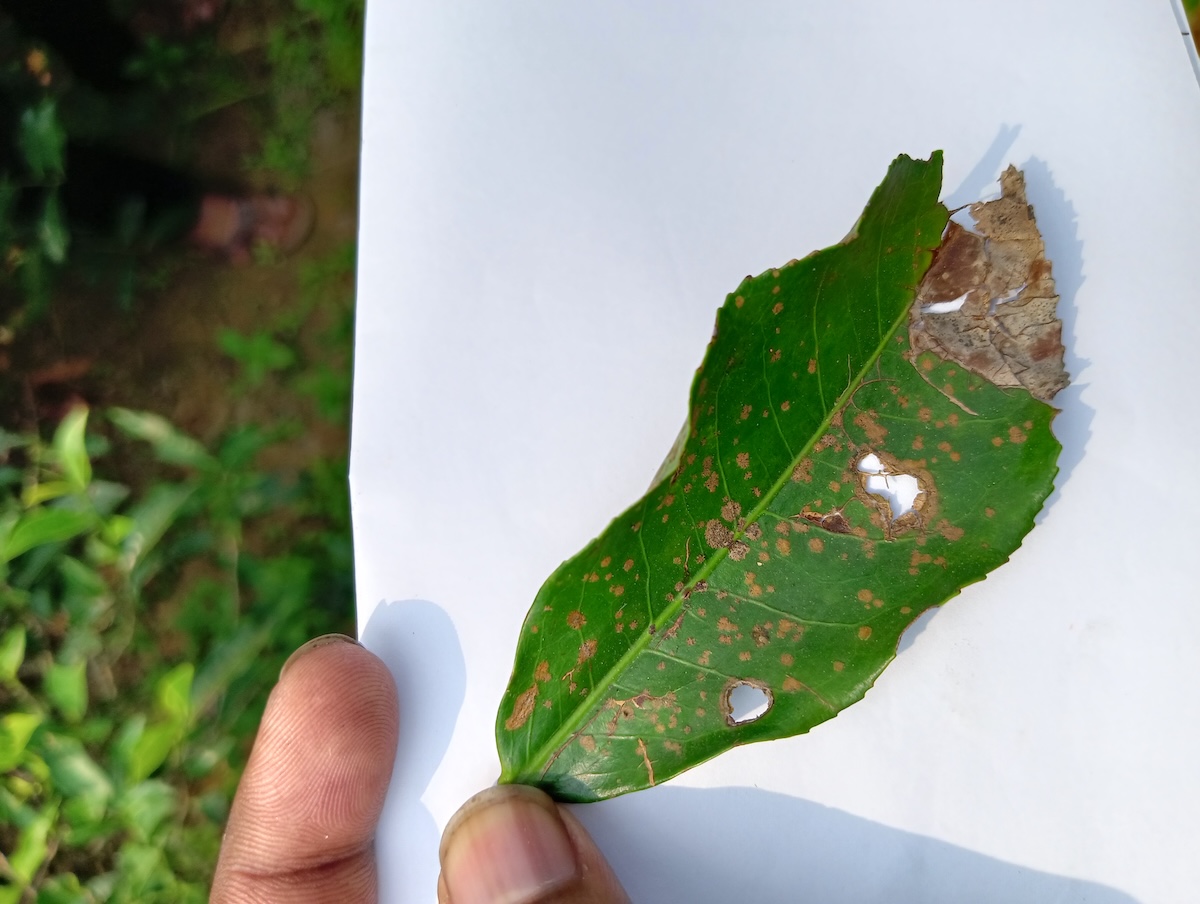
Label: Brown Blight